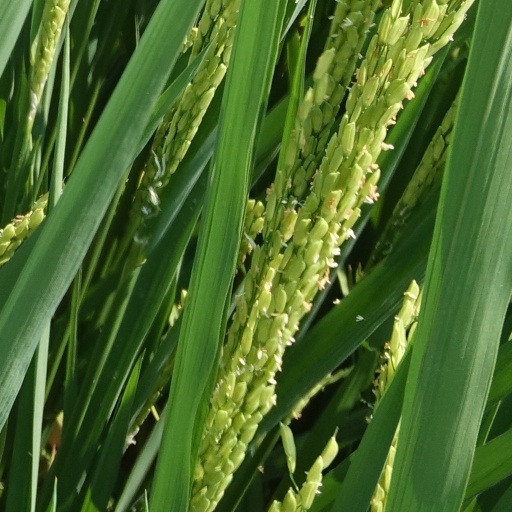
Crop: rice